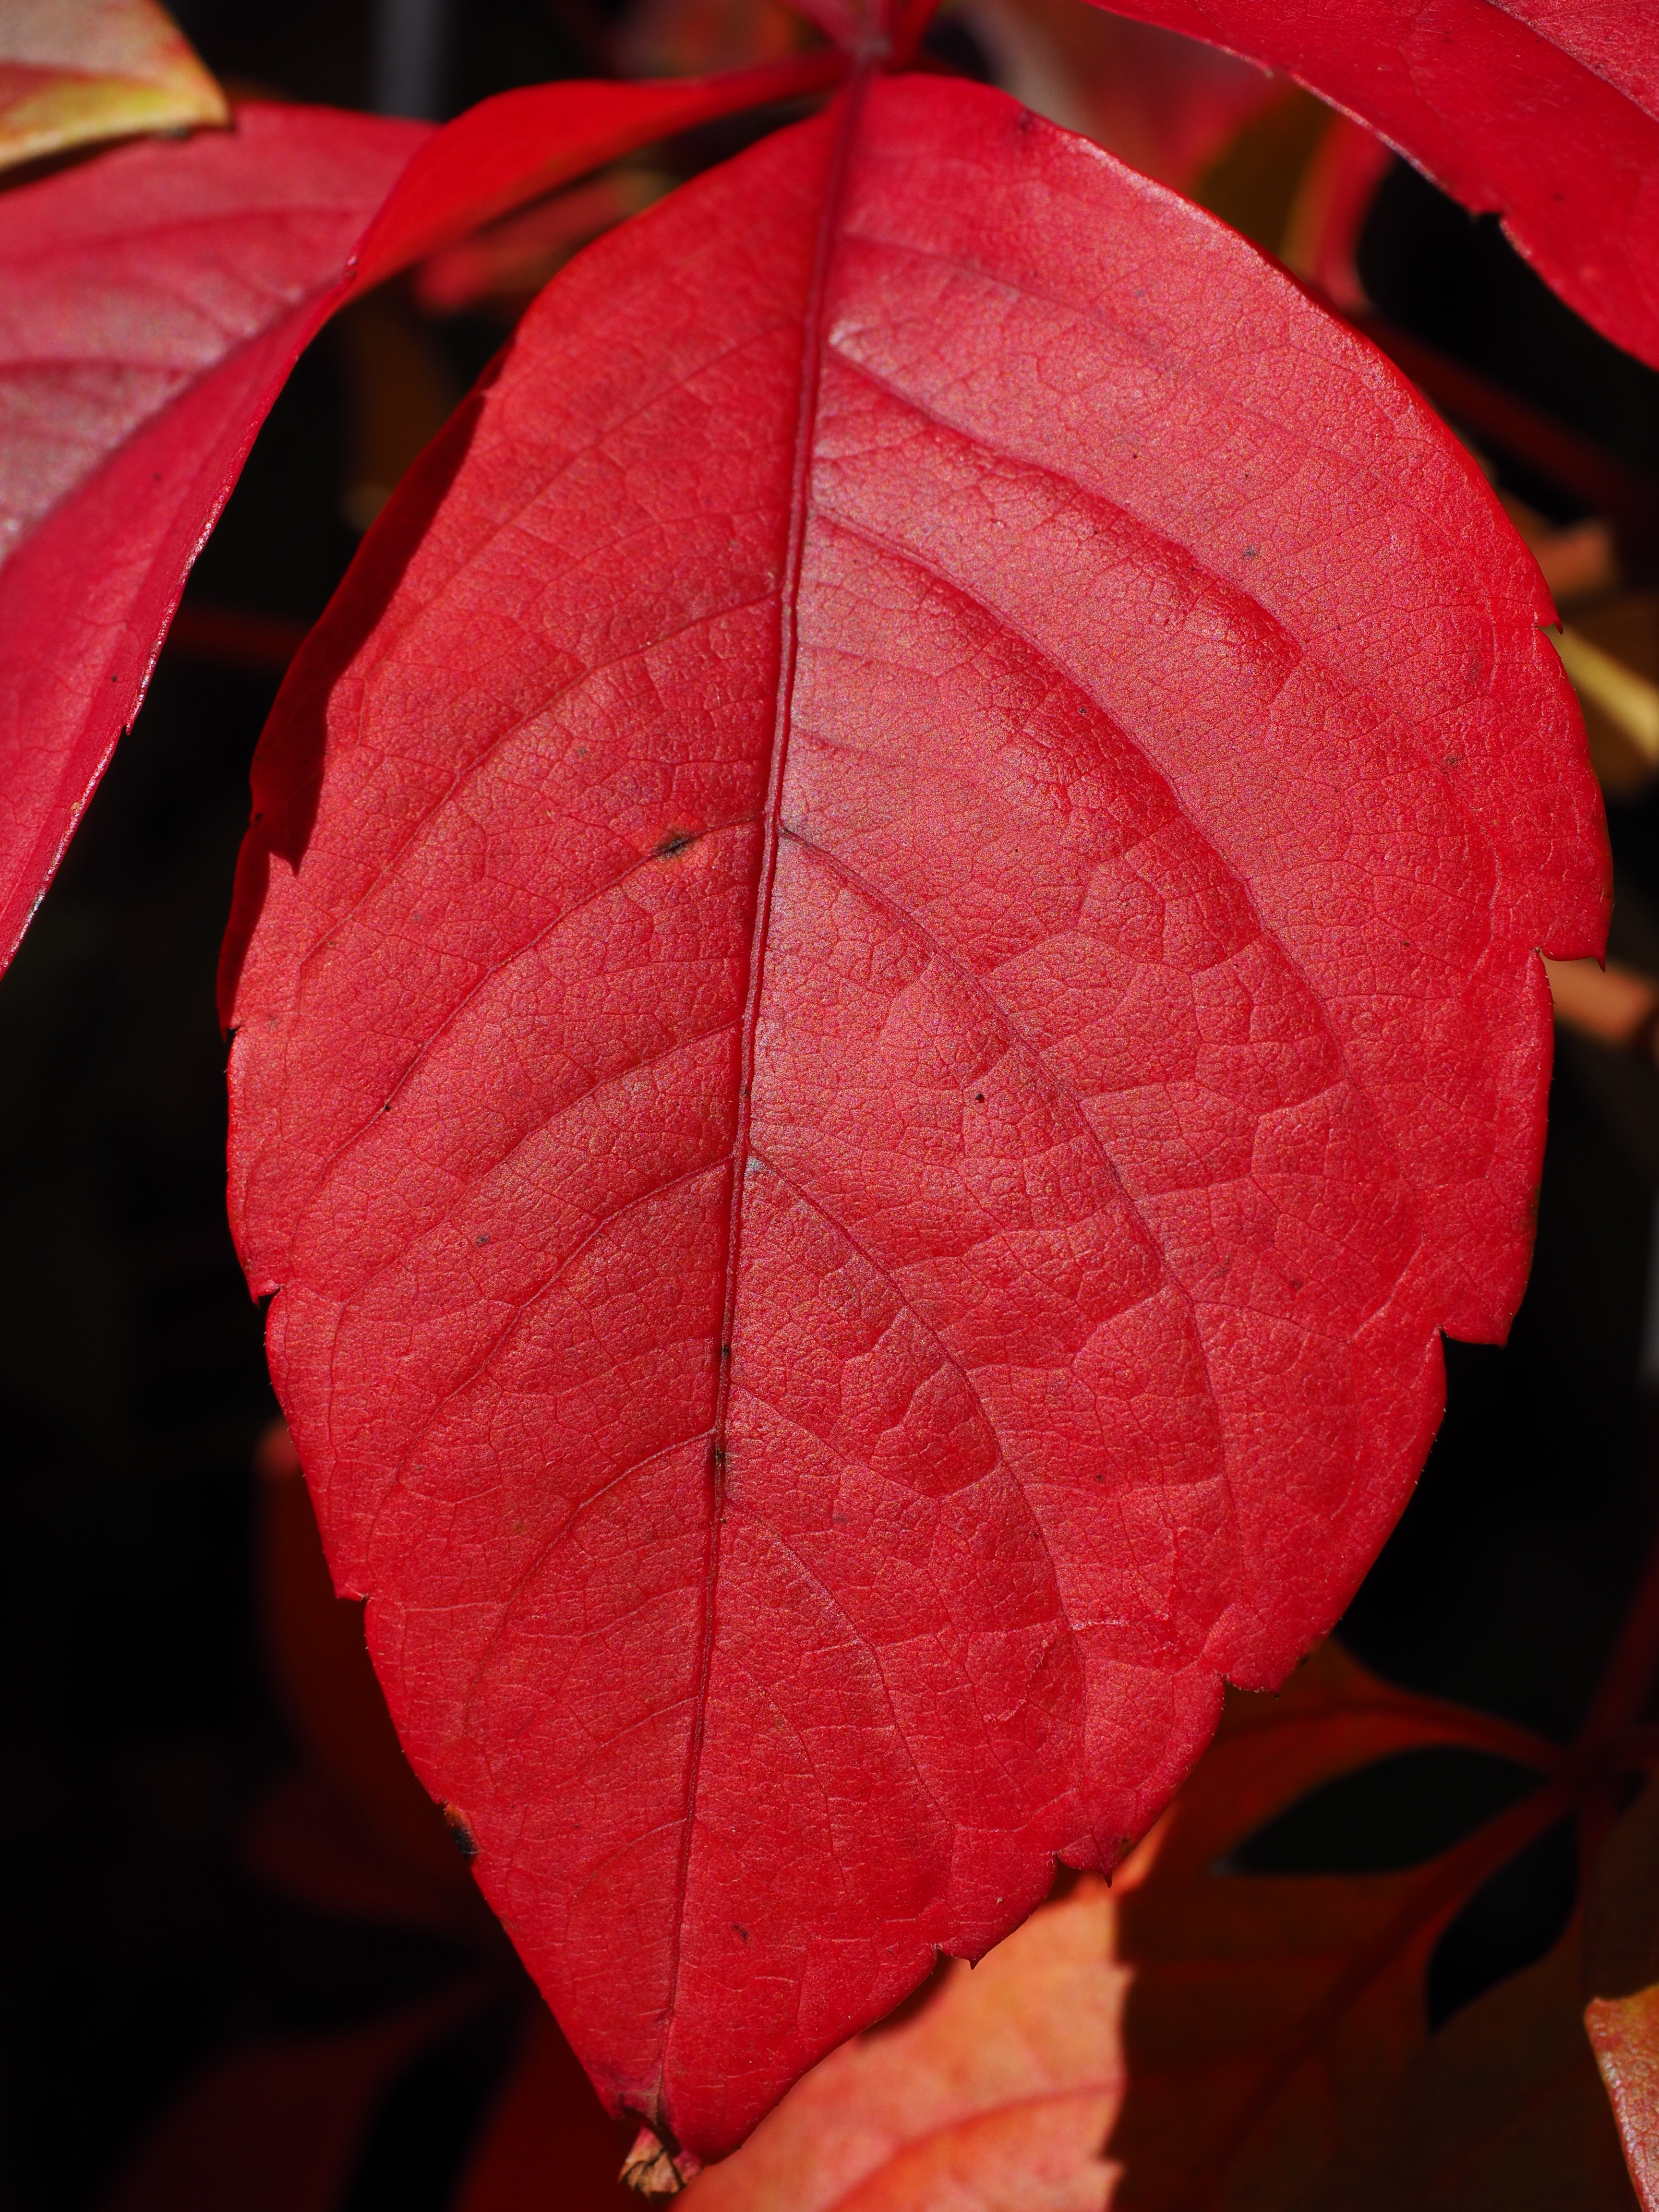
plant, wine, leaf, flower, petal, red, macro, autumn, climber, pink, close, flora, season, close up, coloring, leaves, veins, fall foliage, macro photography, colorful leaves, wine partner, flowering plant, vitaceae, grape crop, climbing mauerwein, ordinary jungfernrebe, land plant, parthenocissus vitacea, parthenocissus inserta